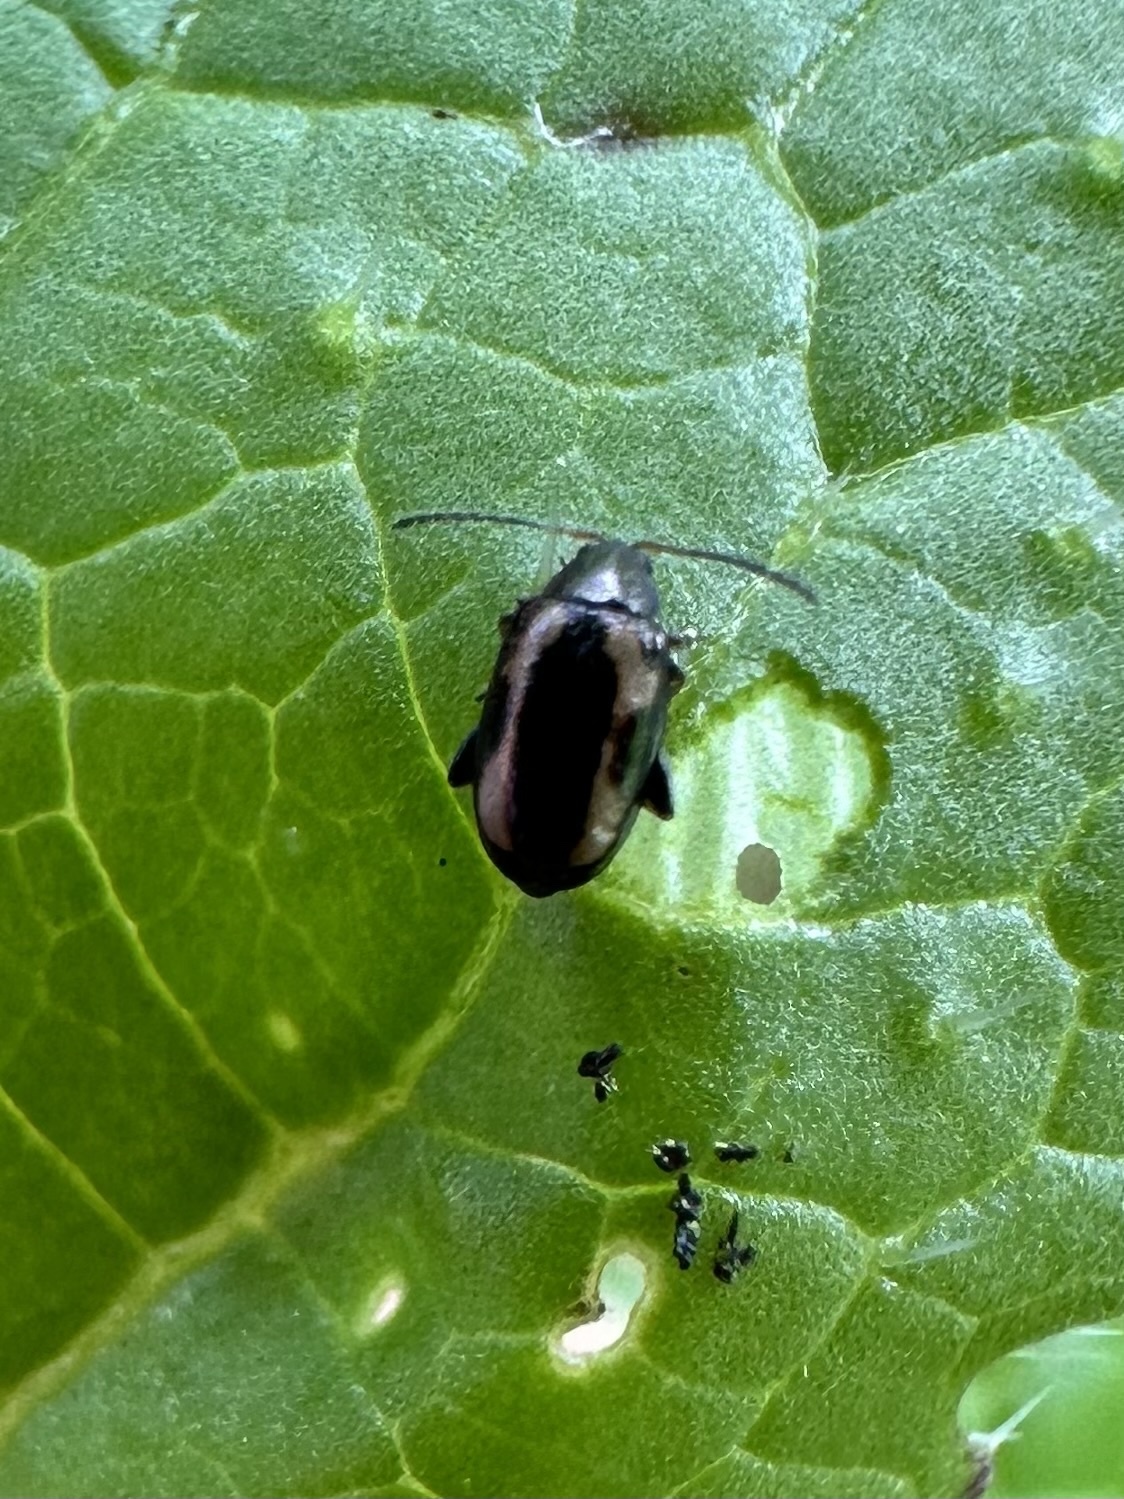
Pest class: striped_flea_beetle